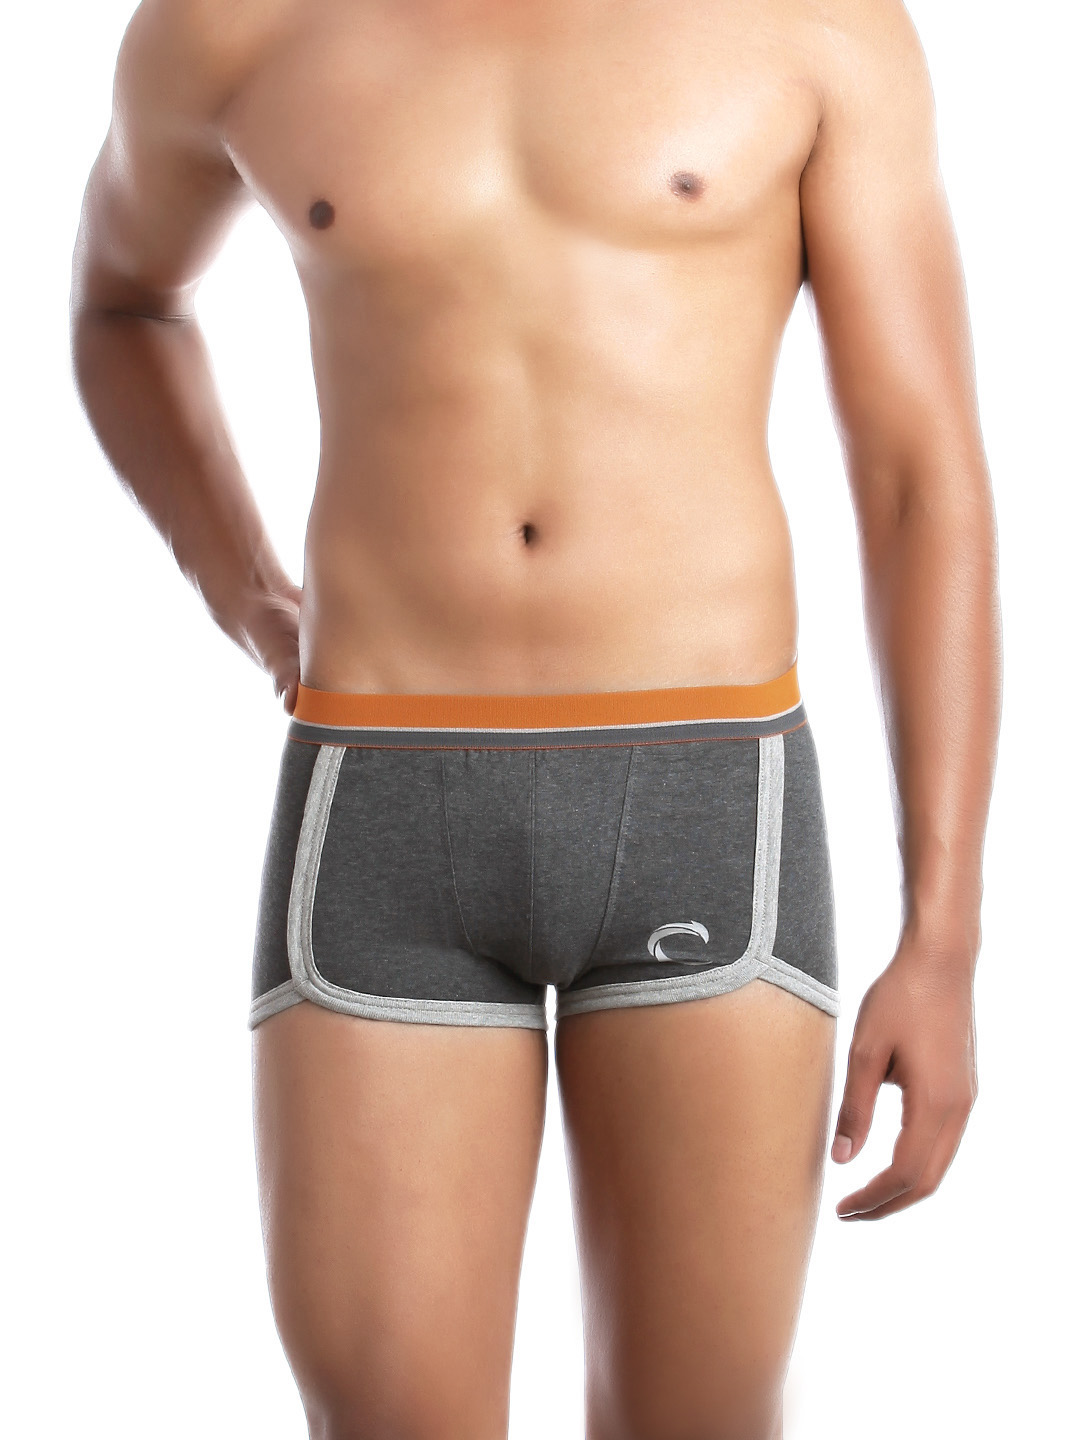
Chromozome Men Charcoal Trunk Trunks
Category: Apparel / Innerwear / Trunk
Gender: Men
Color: Charcoal
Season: Winter 2016
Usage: Casual